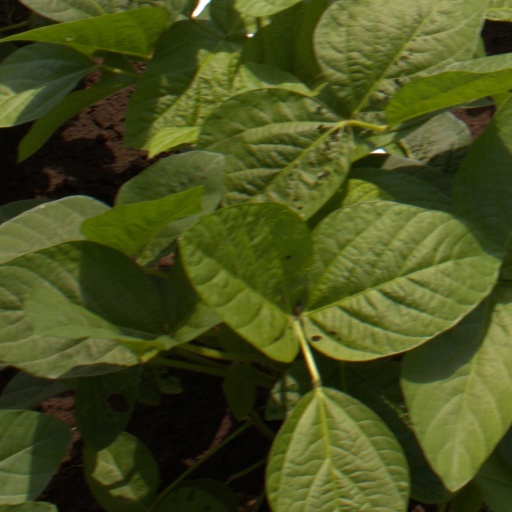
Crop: soybean